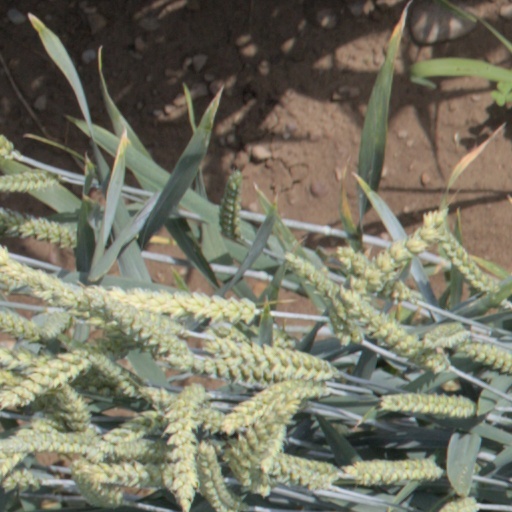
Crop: wheat